Cinema of Italy

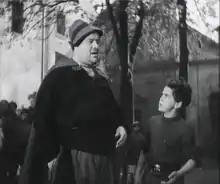
"The Old Guard" by Alessandro Blasetti (1934)

During the 1930s, light comedies known as Telefoni Bianchi ("white telephones") were predominant in Italian cinema. These films, which featured lavish set designs, promoted conservative values and respect for authority, and thus typically avoided the scrutiny of government censors. Telefoni Bianchi proved to be the testing ground of numerous screenwriters destined to impose themselves in the following decades (including Cesare Zavattini and Sergio Amidei), and above all of numerous set designers such as Guido Fiorini, Gino Carlo Sensani and Antonio Valente, who, by virtue, successful graphic inventions led these productions to become a kind of "summa" of the petty-bourgeois aesthetics of the time.